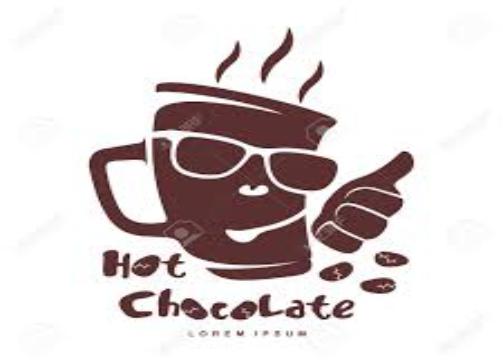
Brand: Hot chocolate
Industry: Food